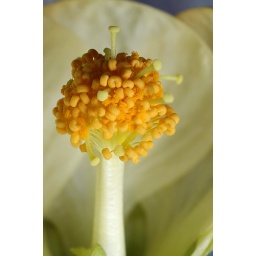
Still have some flowers on an abutilon in a pot outside